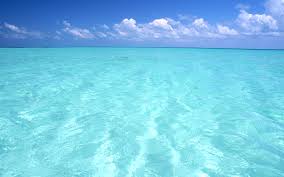
Weather: sun or clear